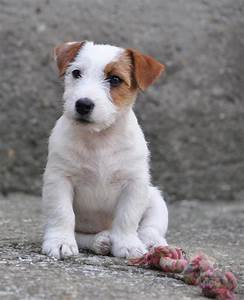
Label: dog